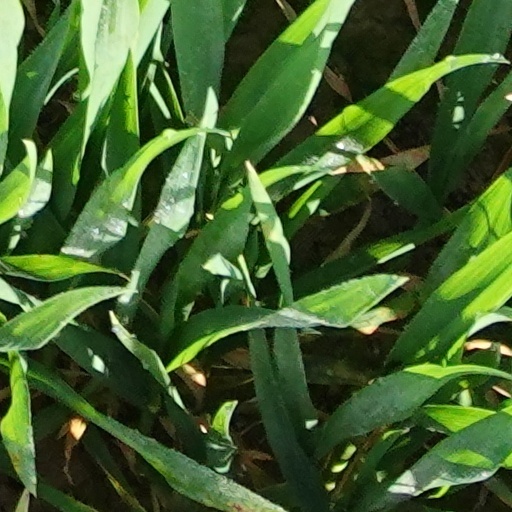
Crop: wheat